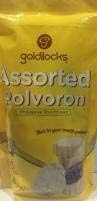
Item Name: Goldilocks Assorted Polvoron Philippine Shortbread 15oz (425g) 1 Pack
Value: 15.0
Unit: Ounce

Price: 22.99